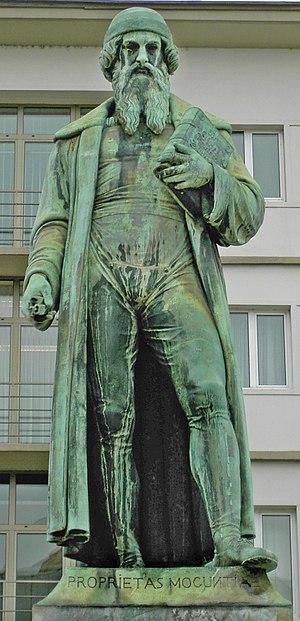
Statue de Gutenberg par Lindenschmit et Bertel Thorvaldsen à Mayence, fondue par Crozatier en 1837
Ludwig Lindenschmit le Vieux ou père, né le 4 septembre 1809 à Mayence et mort le 14 février 1893 à Mayence, est un préhistorien, peintre et dessinateur allemand.
Charles Crozatier, né au Puy-en-Velay le 18 février 1795 et mort à Paris le 8 février 1855, est un bronzier d'art, fondeur et mécène français.